Gabriel Calloet-Kerbrat

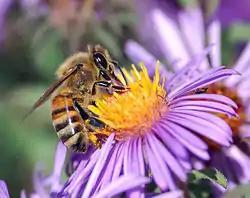
Calloet-Kerbrat had a passion for bees.

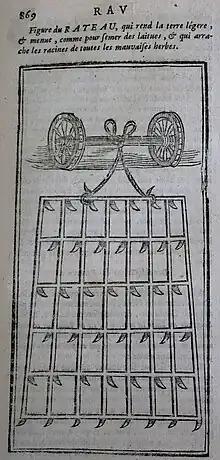
Calloet-Kerbrat's ""rateau"" (rake). Plate from Noël Chomel's "Dictionnaire Oeconomique", 1760 edition.

Gabriel Calloet-Kerbrat, a member of the minor nobility of Trégor, was educated at the Jesuit college in La Flèche, before studying law in Paris. On July 21, 1642, he became general counsel at the "Chambre des Comptes de Bretagne" in Nantes, a position he held as a successor, most probably from his relative Antoine Calloet. On July 10, 1646, he was appointed general counsel for the September session, an office newly created by Louis XIV, which he held until 1664. Finally, in 1647, he became State Counselor. His parliamentary career has never been studied, and for this period he can only be credited with writing a eulogy in Latin for Cardinal de La Rochefoucauld, around 1645.